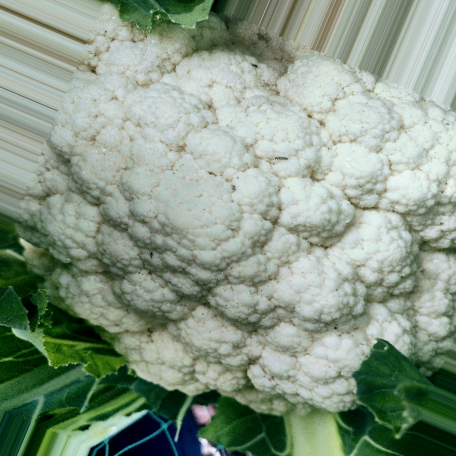
Label: Disease Free